Janantike

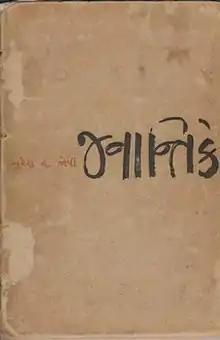
Cover page

Janantike is a 1965 collection of personal essays by Indian writer Suresh Joshi. V.Y. Kantak translated it into English with the title "Intimate Asides" (1995).